Petr Fiala

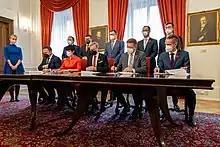
Petr Fiala and his coalition partners sign the coalition agreement for his cabinet at the Chamber of Deputies, 8 November 2021.

In September 2011, Fiala served as chief aide for science to Prime Minister Petr Nečas, and was appointed as Minister of Education, Youth and Sports in Nečas' government on 2 May 2012, remaining in that post until Nečas resigned in 2013.